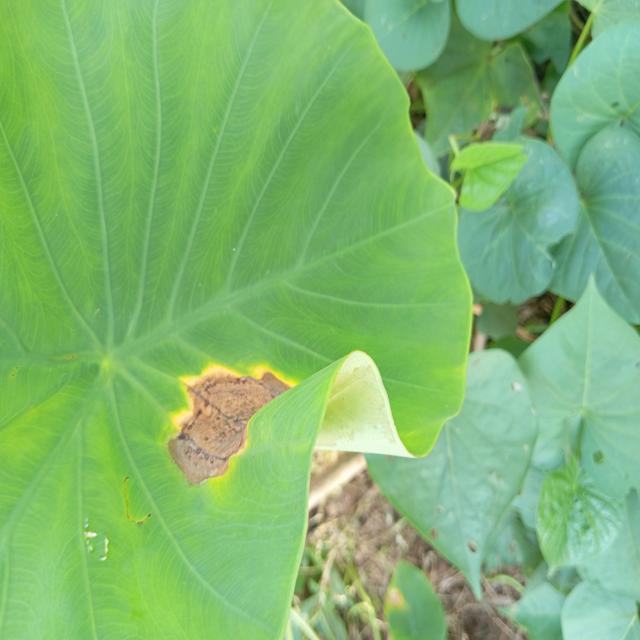
Label: Late_Blight